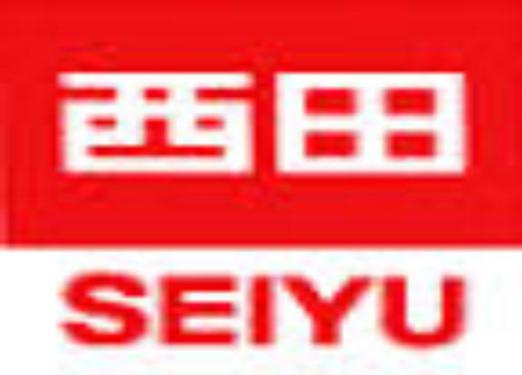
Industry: Necessities